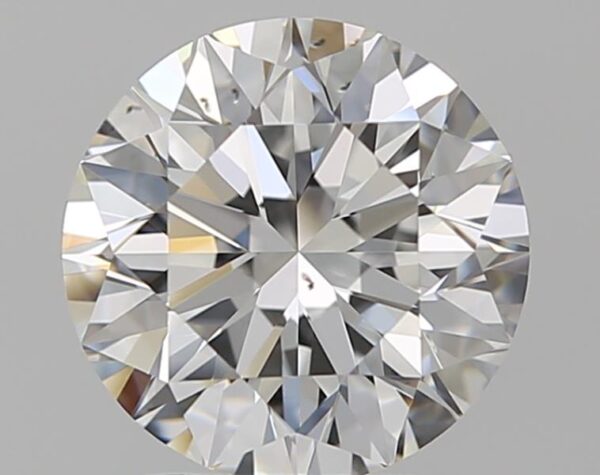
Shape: round
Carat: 1.91
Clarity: VS2
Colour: F
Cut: EX
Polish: EX
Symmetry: EX
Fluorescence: N
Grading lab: GIA
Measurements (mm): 7.85 x 7.91 x 4.97